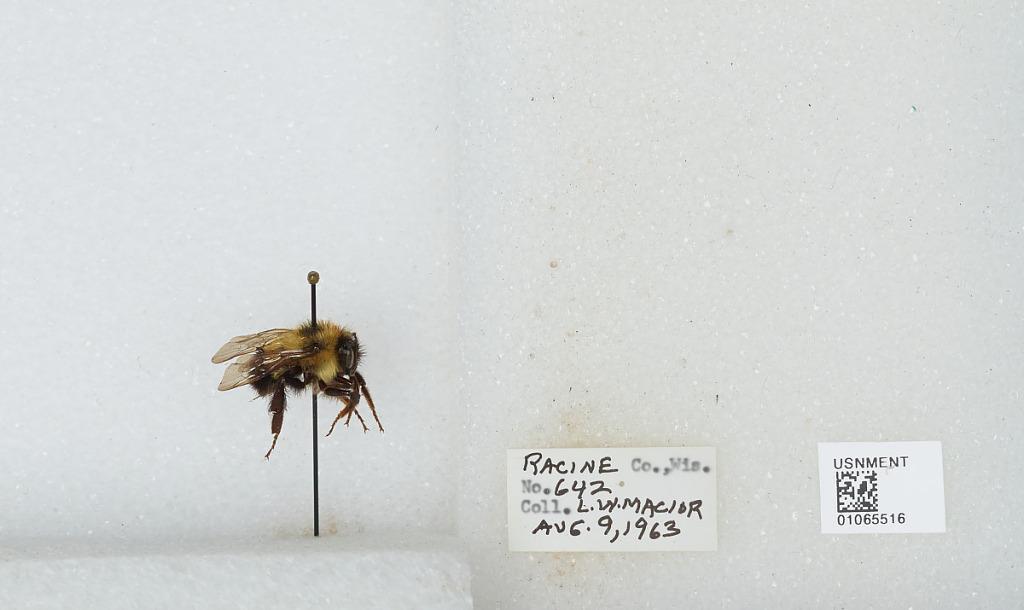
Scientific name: Bombus (Bombus) affinis Cresson
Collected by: L. Macior
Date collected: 1963-8-9
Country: United States
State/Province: Wisconsin
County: Racine
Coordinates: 42.78, -87.76